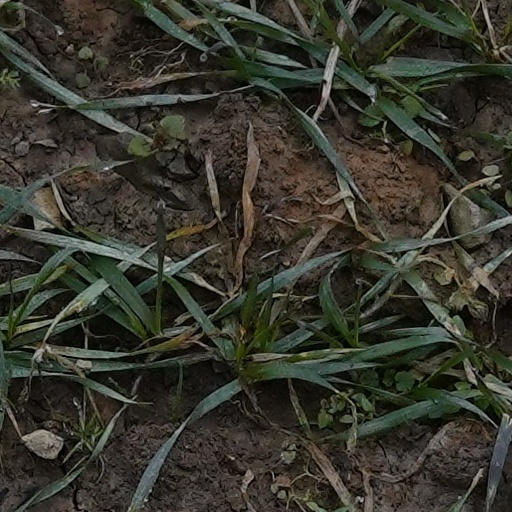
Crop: wheat